Pertisau

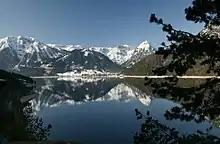
Pertisau

Pertisau is in the Schwaz (district). It is located in the Karwendel Alpine Park, one of the oldest, cross-border, protected areas of the Eastern Alps.